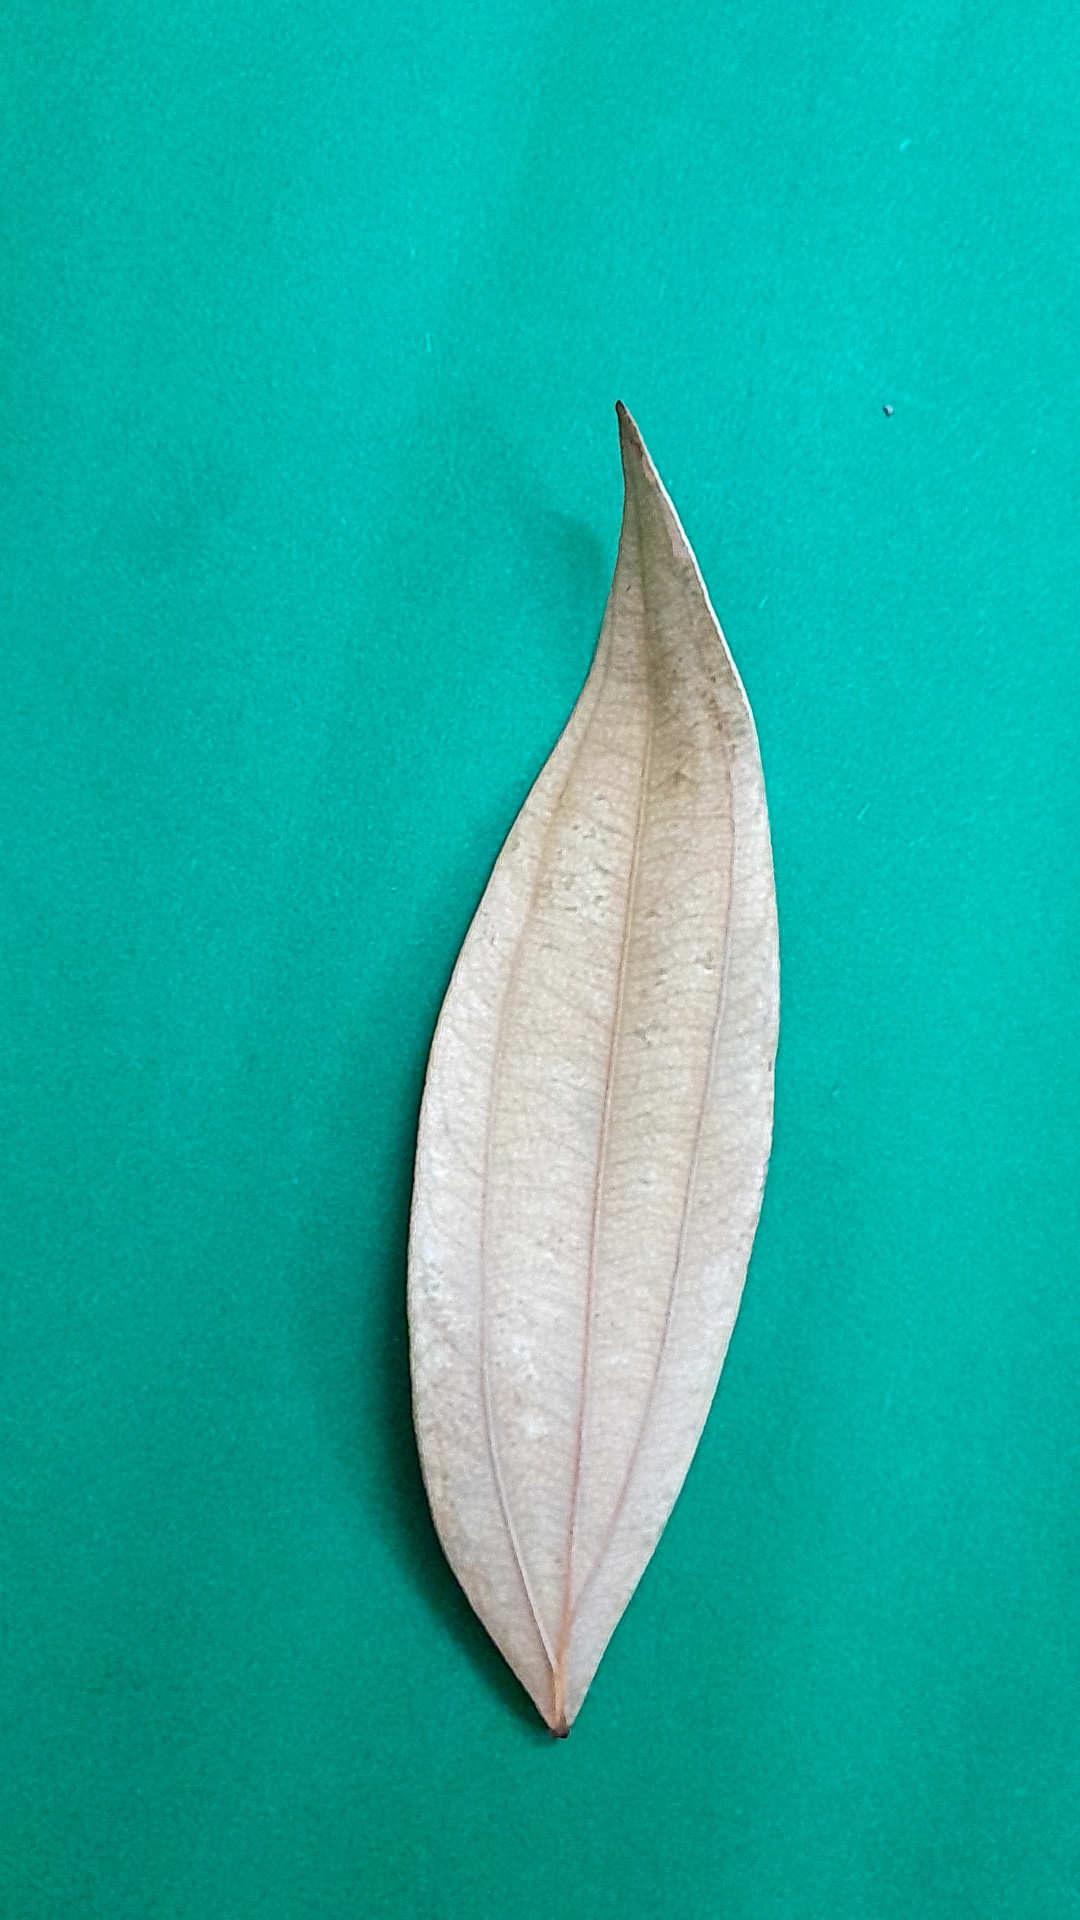
Label: Dry Leaf